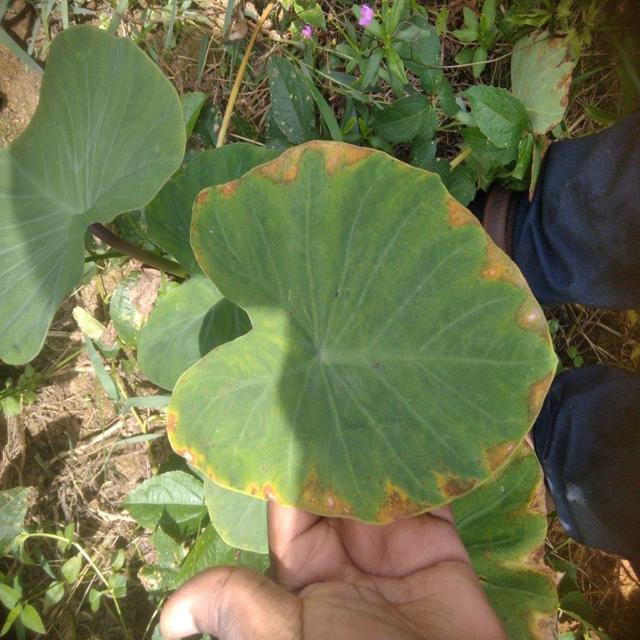
Label: Mid_Blight